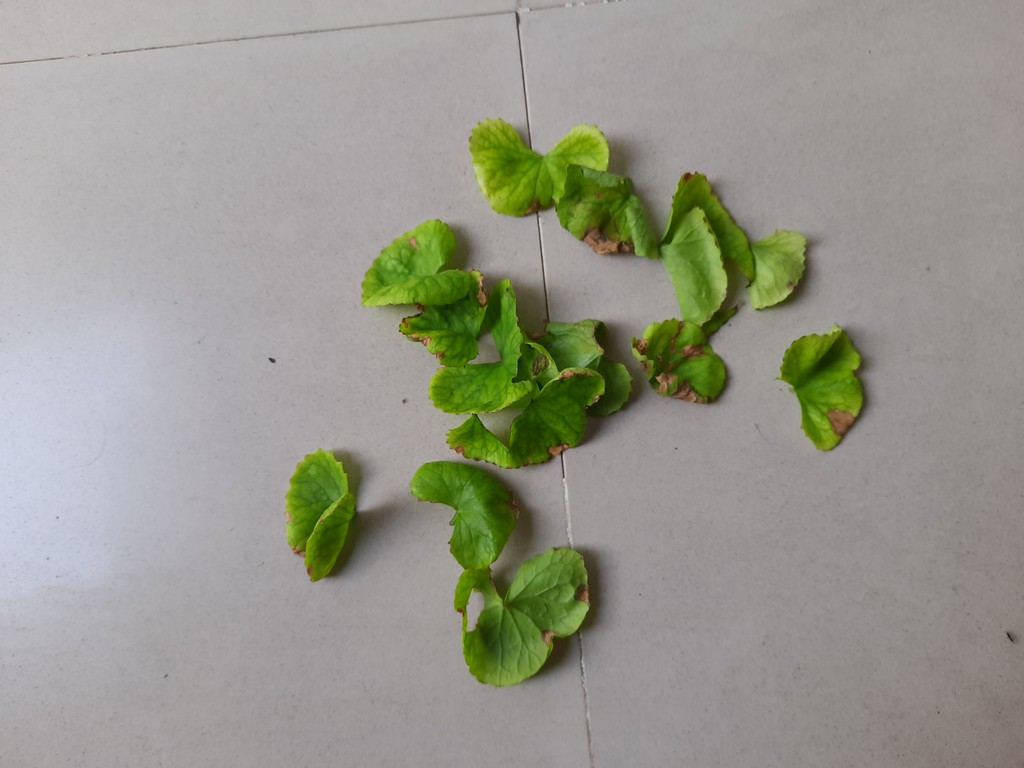
Label: Unhealthy